List of African-American historic places

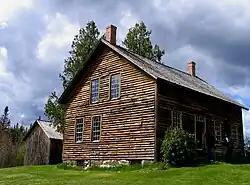
House at John Brown's Farm, North Elba, NY

In the summer of 1791, Haiti witnessed the first successful slave revolt. This was not the first; it was one in a long series of revolts. Between 1663 and 1864, there were 109 revolts on land and another 55 at sea. Notable early insurrections include the 1712 uprising in New York City and the 1800 attack on Richmond, Virginia known as Gabriel's Rebellion. That same year, Denmark Vesey, a free black, planned to seize Charleston, South Carolina, but was foiled when betrayed.